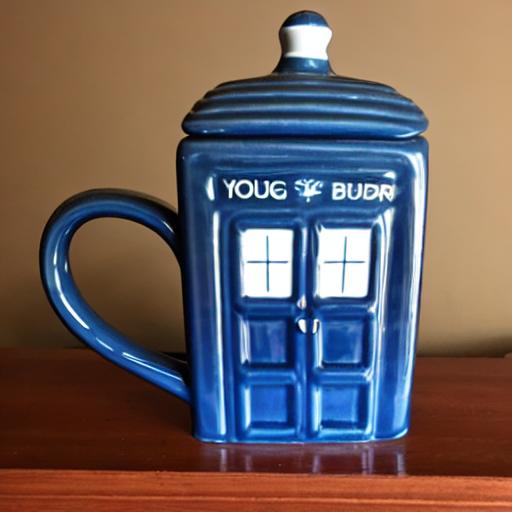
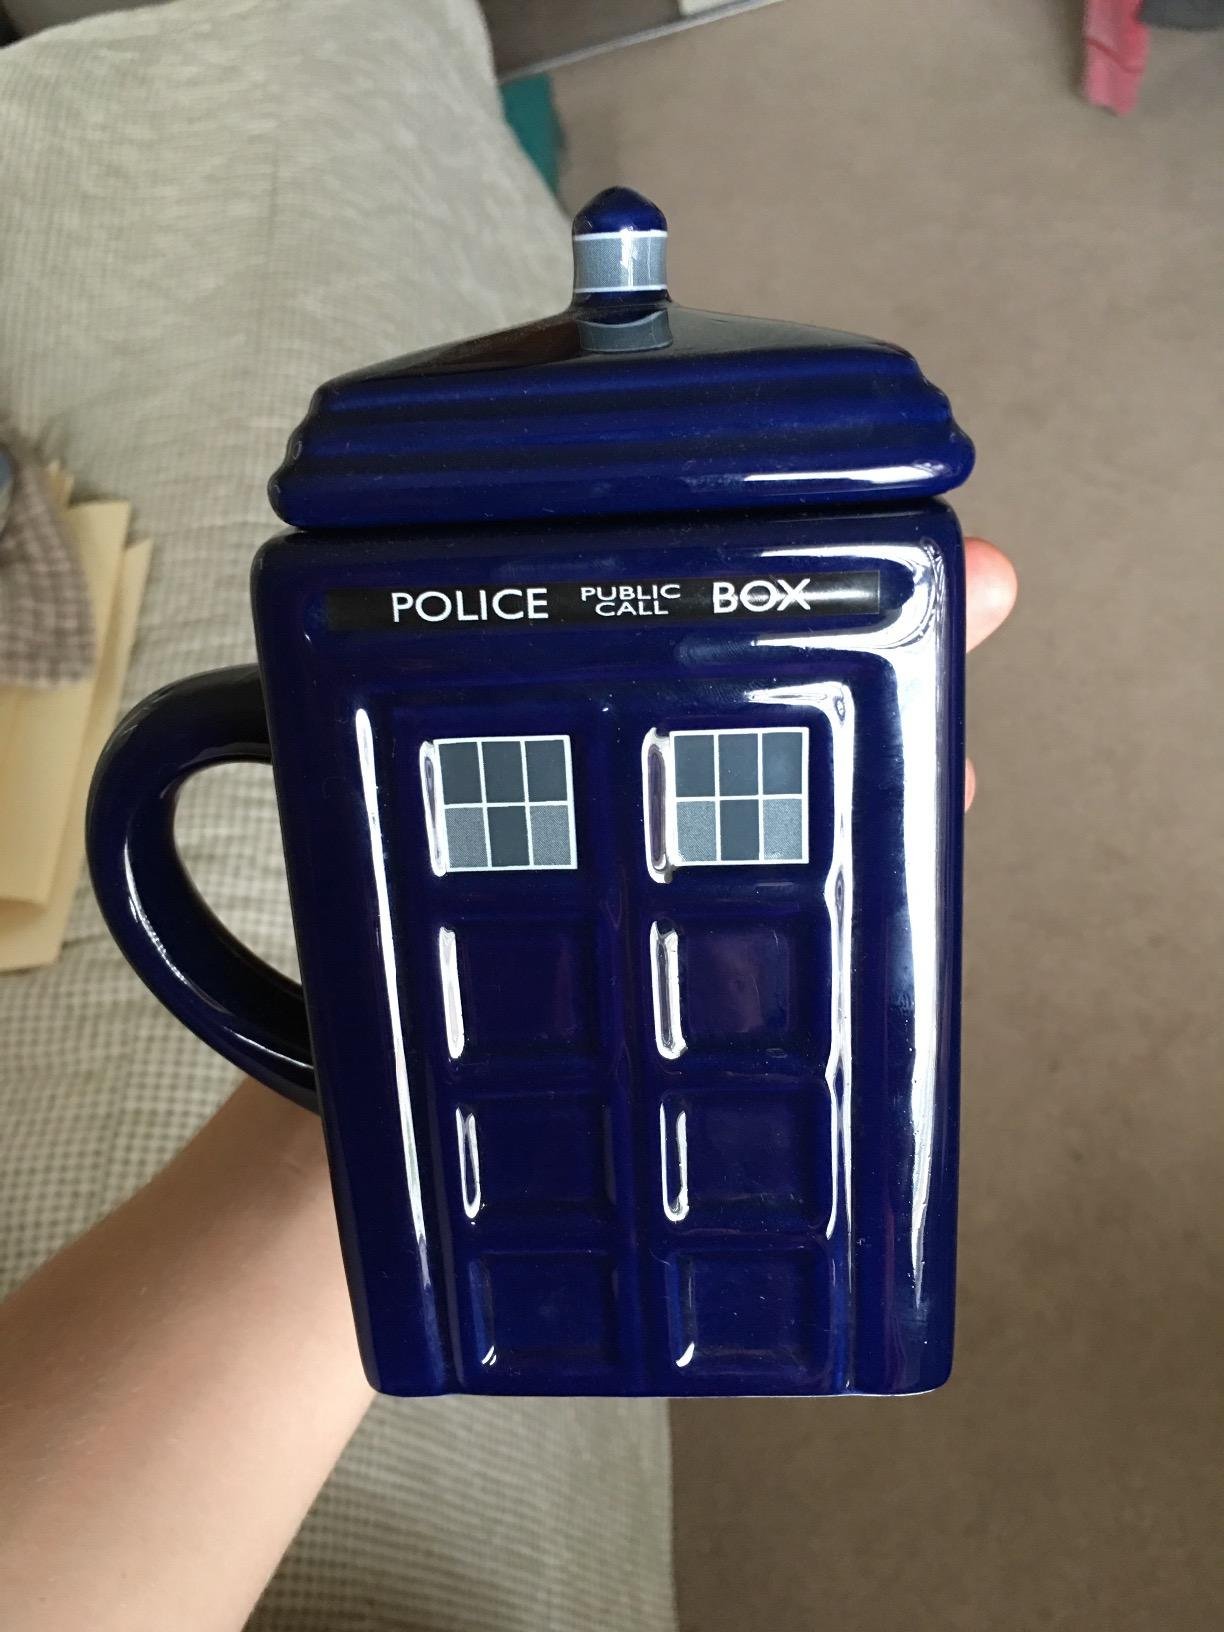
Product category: items_mug
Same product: no